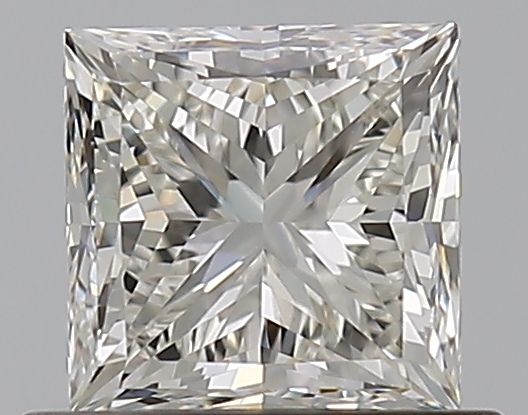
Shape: princess
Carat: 0.71
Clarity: VVS2
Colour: J
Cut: EX
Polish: EX
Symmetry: VG
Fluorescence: N
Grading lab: GIA
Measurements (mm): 4.73 x 4.73 x 3.48